Bonded warehouse

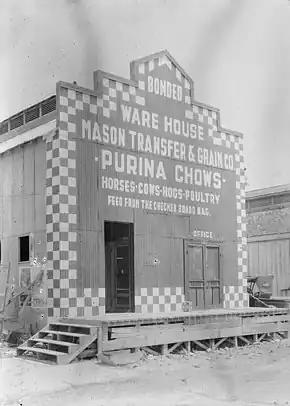
Mason Transfer and Grain Co., bonded warehouse on the South Texas Border. Taken by Robert Runyon sometime between 1900 and 1920.

A bonded warehouse, or bond, is a building or other secured area in which imported but dutiable goods may be stored, manipulated, or undergo manufacturing operations without payment of duty. They may then be again exported without payment of duty. It may be managed by the state or by private enterprise. In the latter case a customs bond must be posted with the government. This system is widely used in developed countries throughout the world.